Matt Fraser

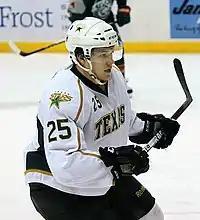

On November 17, 2010, the Dallas Stars signed Fraser as a free agent to a three-year entry-level contract. Fraser started the 2011–12 season playing with the Stars' top American Hockey League affiliate, the Texas Stars, where he scored 21 goals in his first 40 games. Fraser was leading his AHL team in scoring when, on January 24, 2012, he was called up to the Dallas Stars to make his NHL debut. After one game he was returned to Texas and finished with a franchise high 37 goals, second in the league. On February 25, 2013, he scored his first career NHL goal against the Nashville Predators with Pekka Rinne in net.